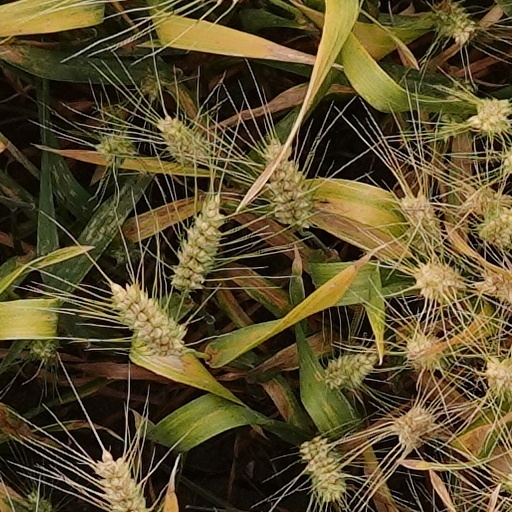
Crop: wheat